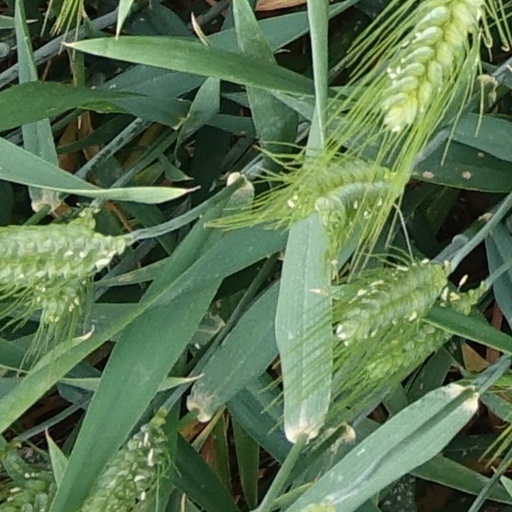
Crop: wheat